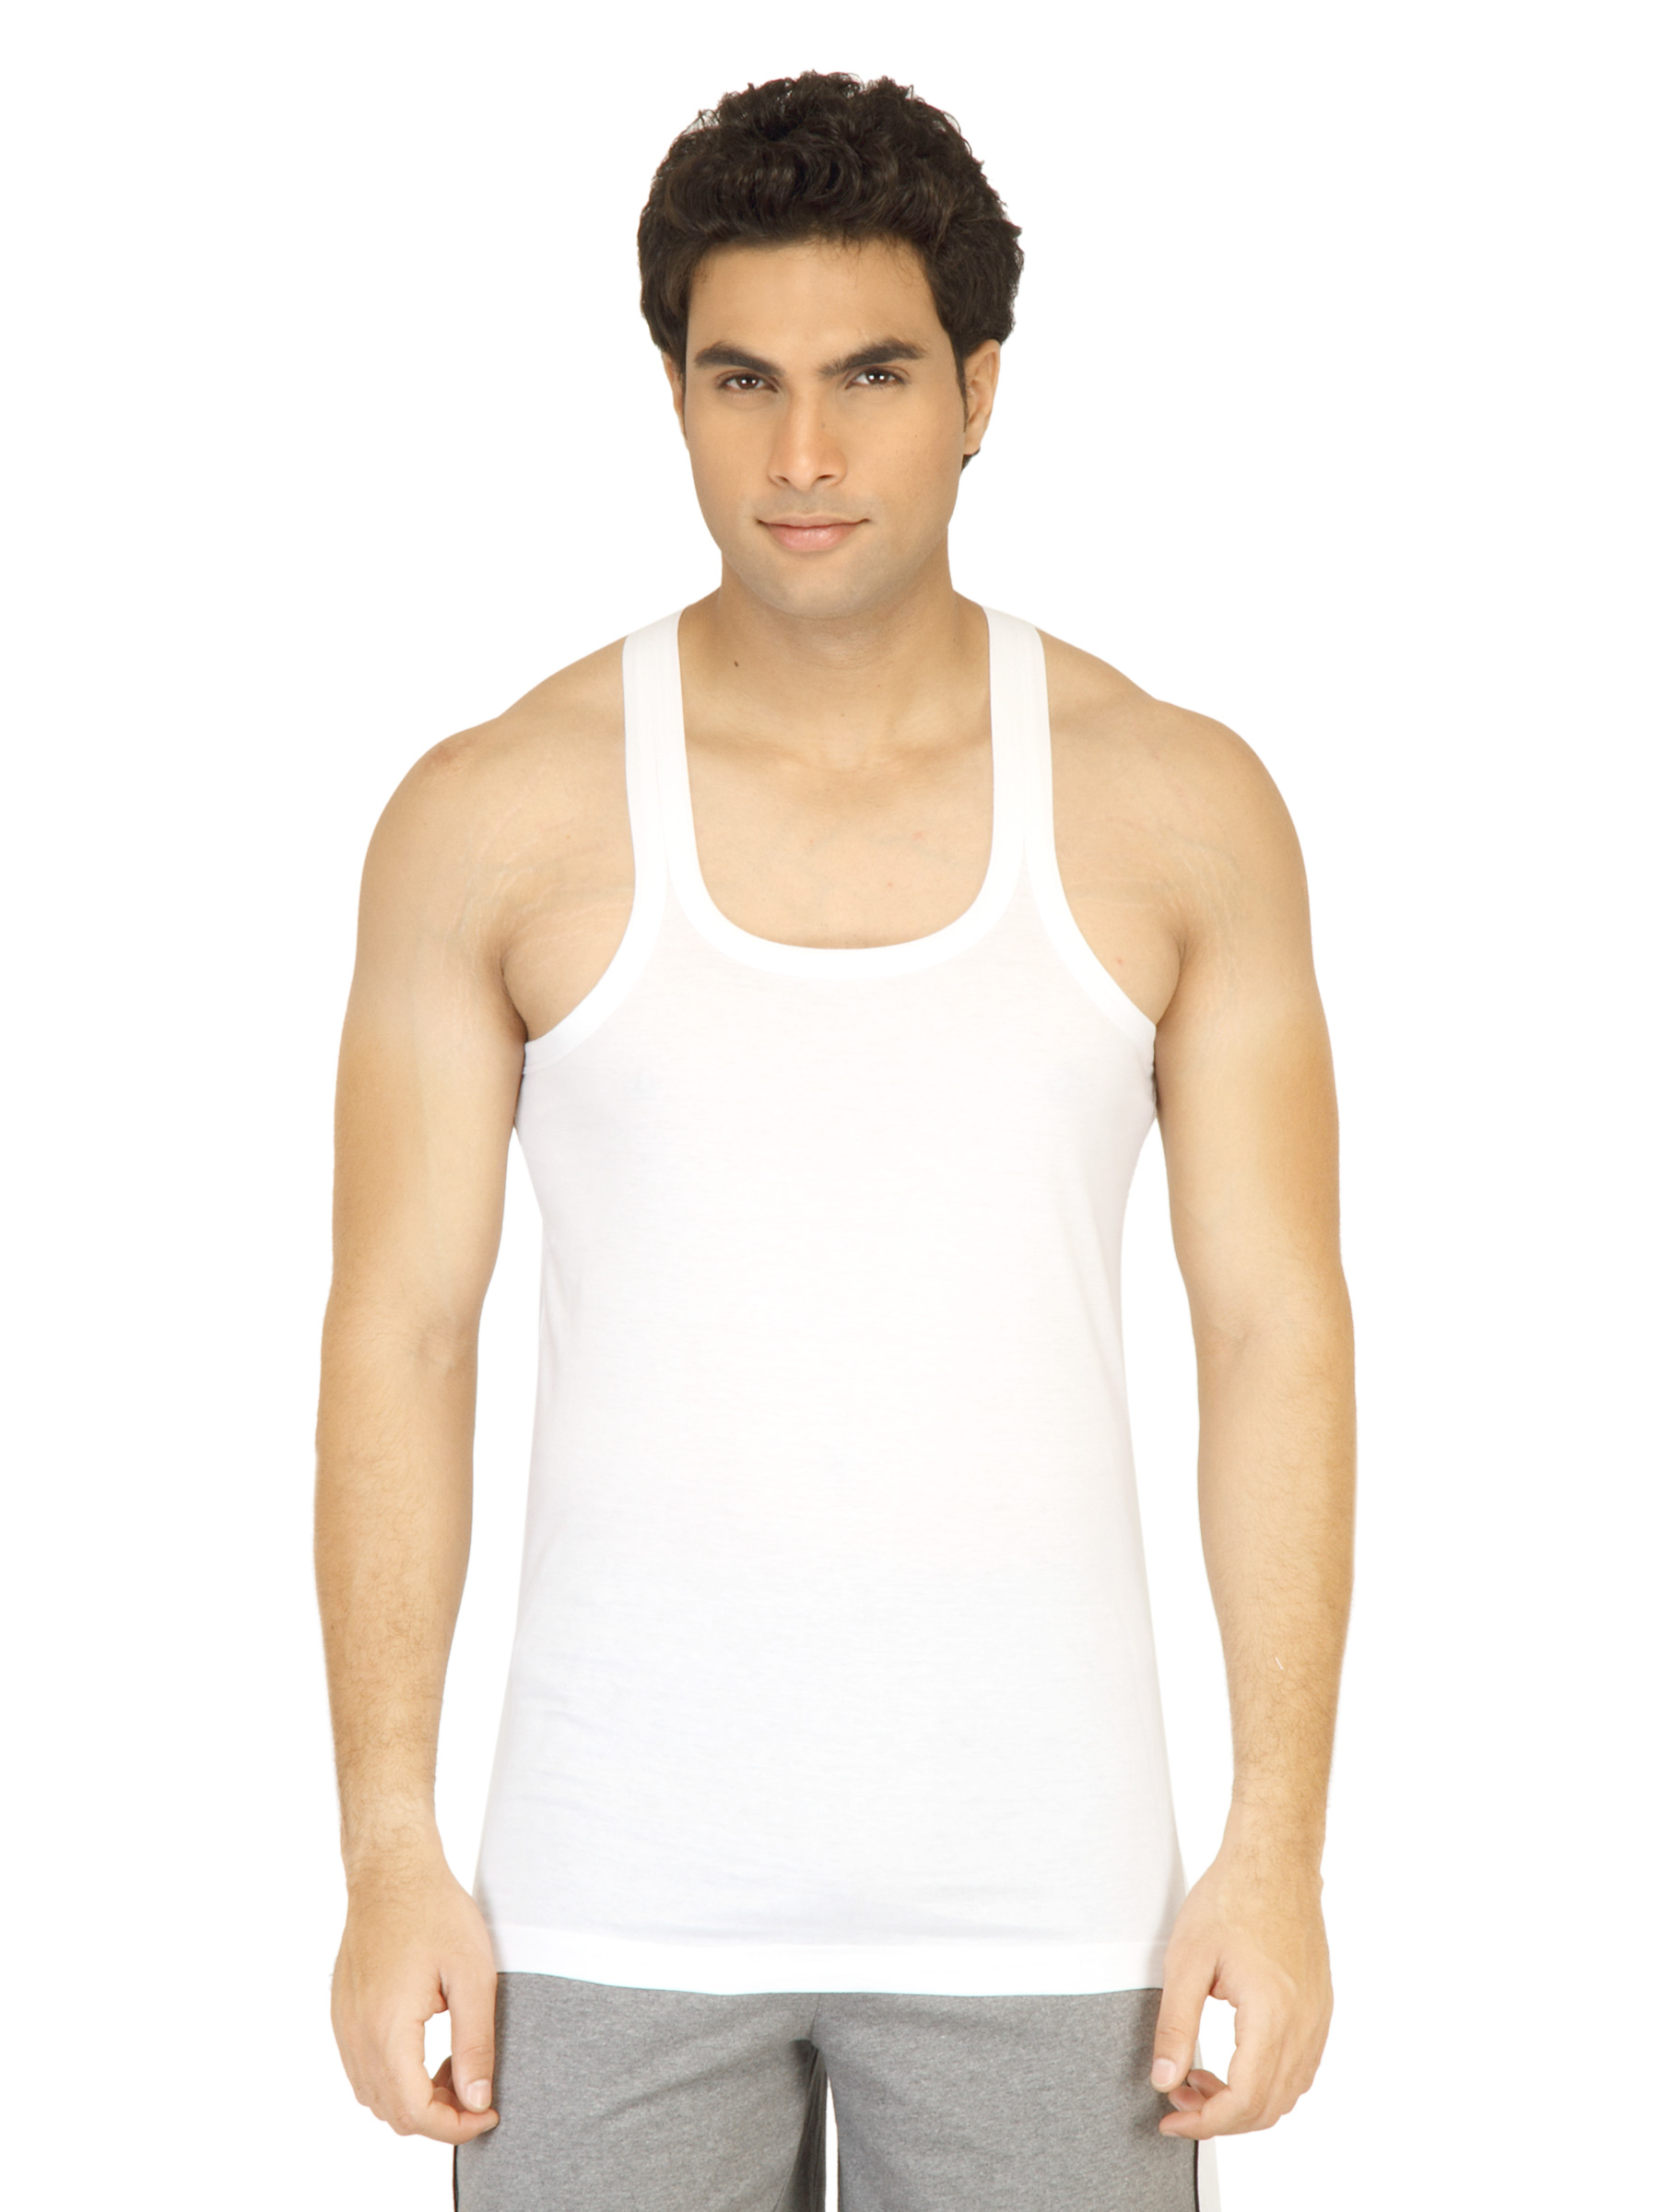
Facit Men Basic White Innerwear Vest
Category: Apparel / Innerwear / Innerwear Vests
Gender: Men
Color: White
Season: Summer 2016
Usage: Casual